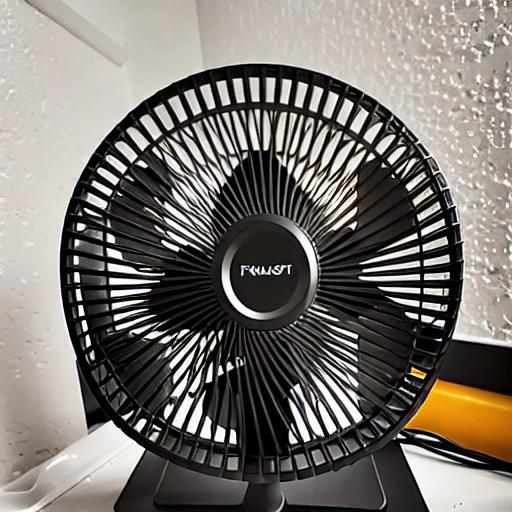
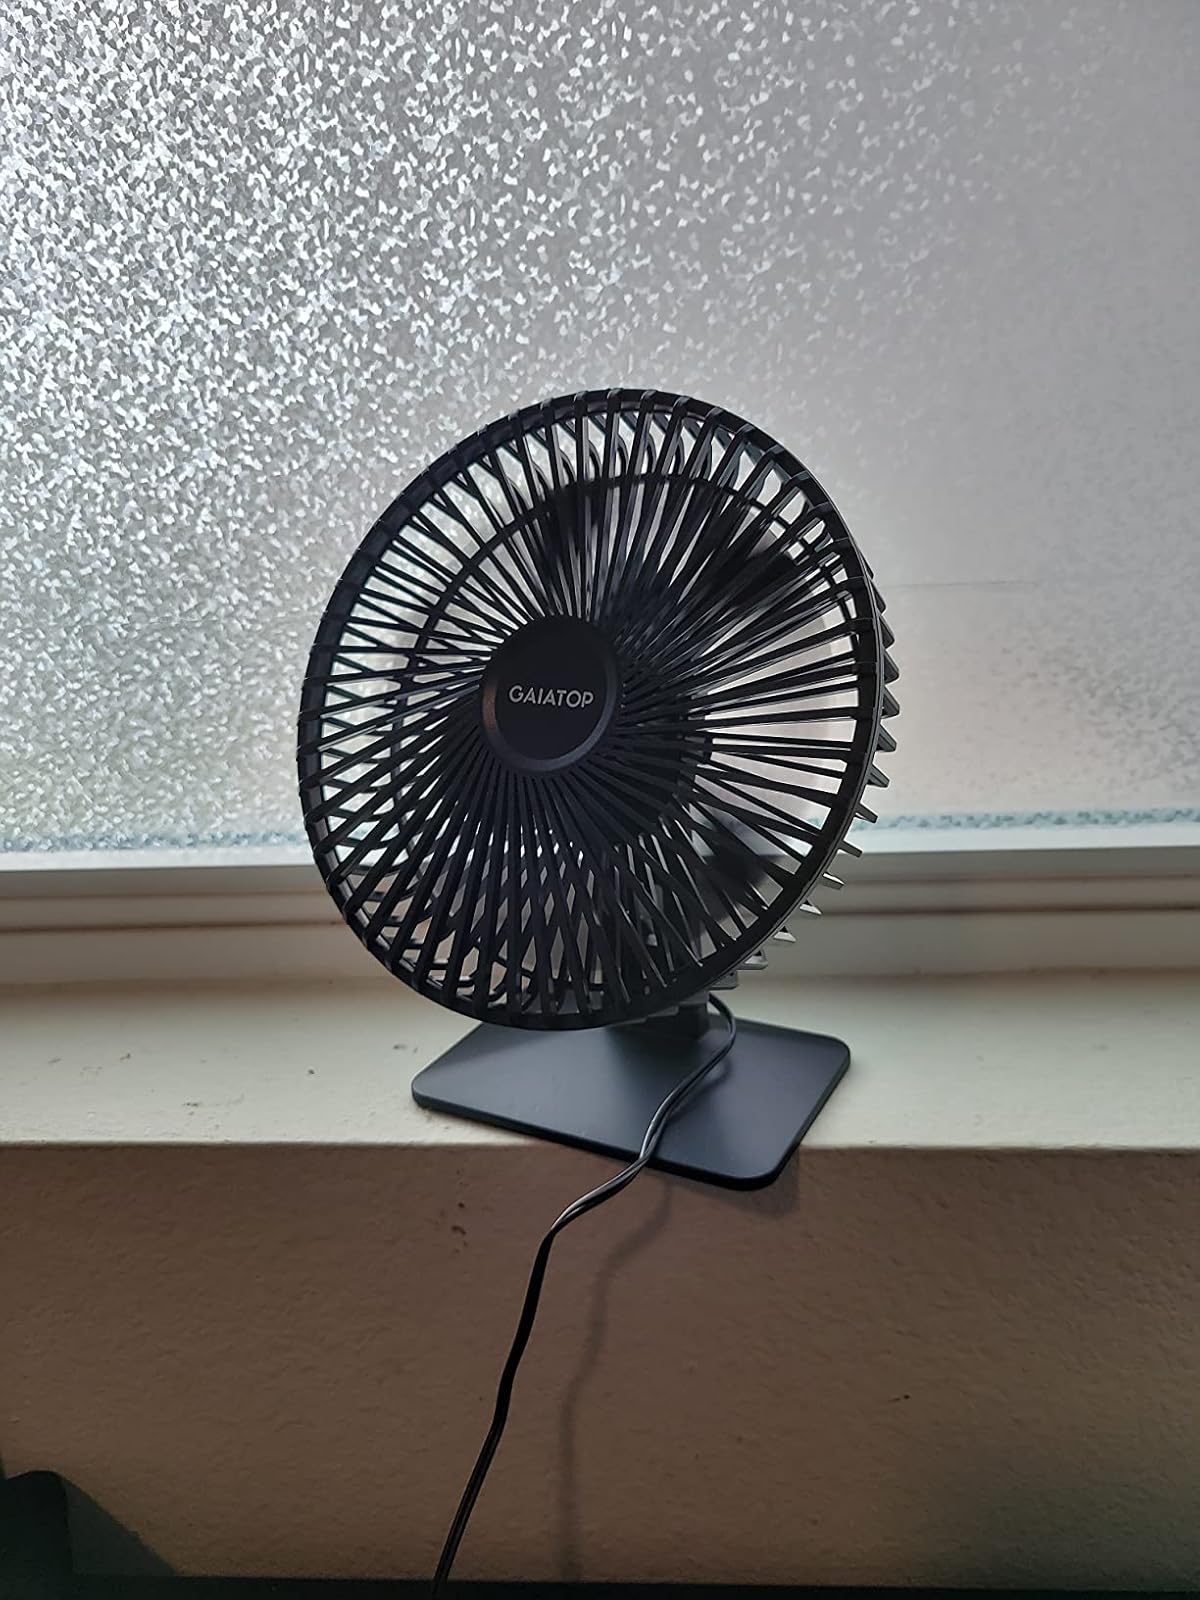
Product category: fan
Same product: no